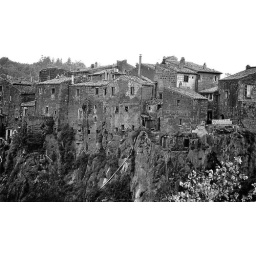
Calcatta, Italy in black and white